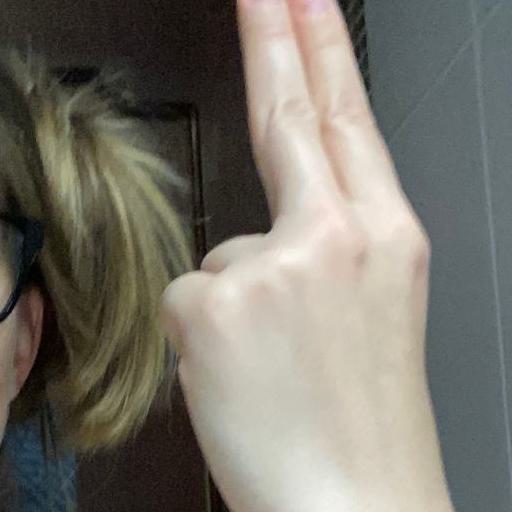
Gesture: two_up_inverted